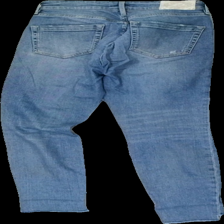
View: back
Type: Jeans
Category: Ladies
Brand: Odd Molly
Colors: Blue
Material: 100% cotton
Cut: Regular
Season: All
Trend: Denim
Damage location: middle center
Damage 2 location: top right
Price range: 50-100
Recommended usage: Reuse
Description: blå jeans, hål som försökts lagats